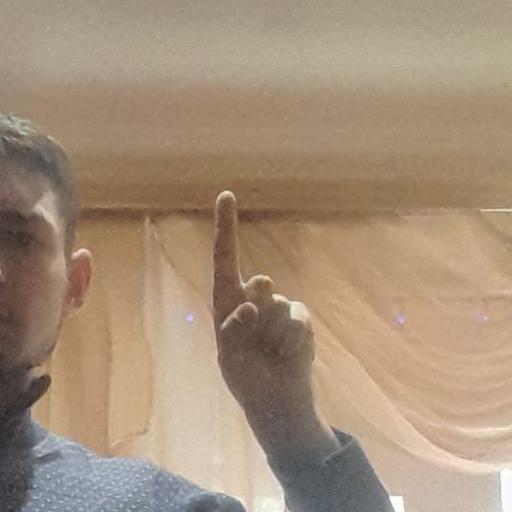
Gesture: one